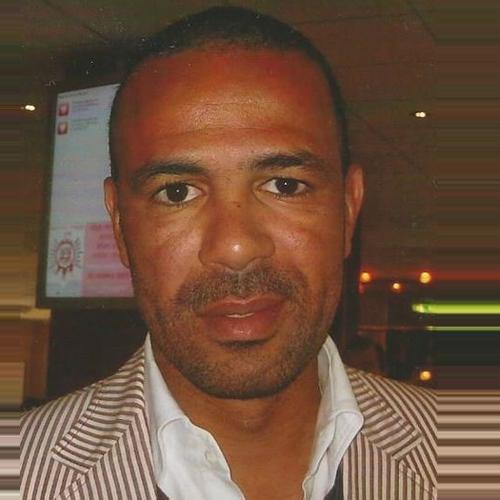
Age: 37